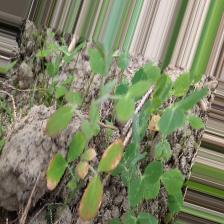
Label: Ascochyta blight